Henryków, Tomaszów Mazowiecki County

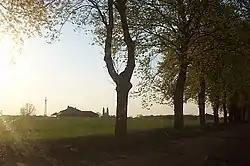
Church in Lubochnia on the horizon

Henryków is a village in the administrative district of Gmina Lubochnia, within Tomaszów Mazowiecki County, Łódź Voivodeship, in central Poland. It lies approximately south-east of Lubochnia, north of Tomaszów Mazowiecki, and south-east of the regional capital Łódź.